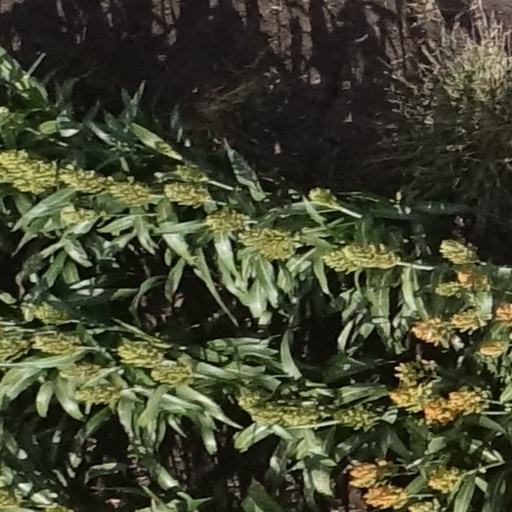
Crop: sorghum